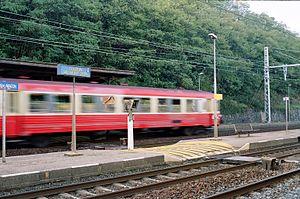
La gare de Couzon-au-Mont-d'Or est une gare ferroviaire française située sur le territoire de la commune de Couzon-au-Mont-d'Or, dans la métropole de Lyon en région Auvergne-Rhône-Alpes.